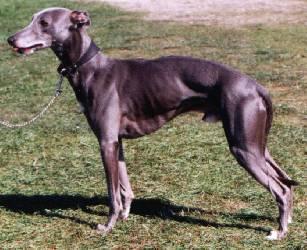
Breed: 234-n000065-whippet